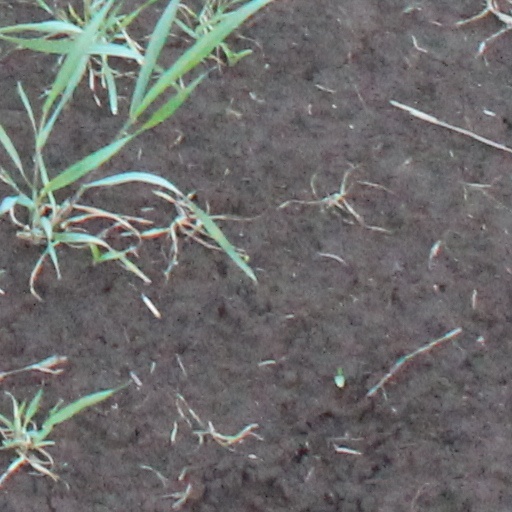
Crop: wheat